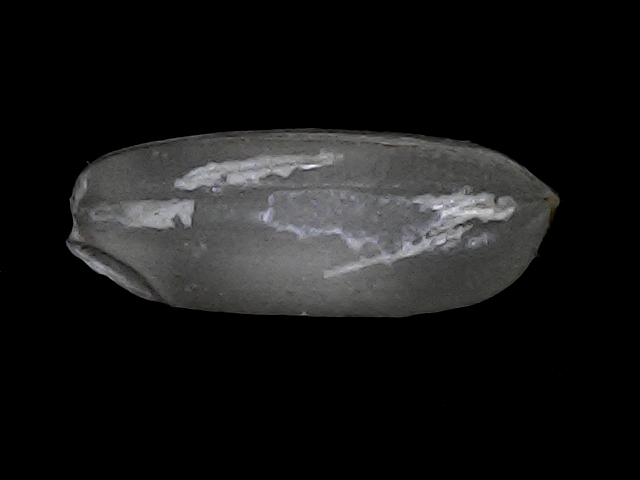
Rice variety: BRRI74